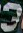
Number: 3